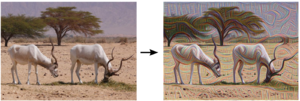
En apprentissage automatique, un réseau de neurones convolutifs ou réseau de neurones à convolution est un type de réseau de neurones artificiels acycliques, dans lequel le motif de connexion entre les neurones est inspiré par le cortex visuel des animaux. Les neurones de cette région du cerveau sont arrangés de sorte qu'ils correspondent à des régions qui se chevauchent lors du pavage du champ visuel. Leur fonctionnement est inspiré par les processus biologiques, ils consistent en un empilage multicouche de perceptrons, dont le but est de prétraiter de petites quantités d'informations. Les réseaux neuronaux convolutifs ont de larges applications dans la reconnaissance d'image et vidéo, les systèmes de recommandation et le traitement du langage naturel.